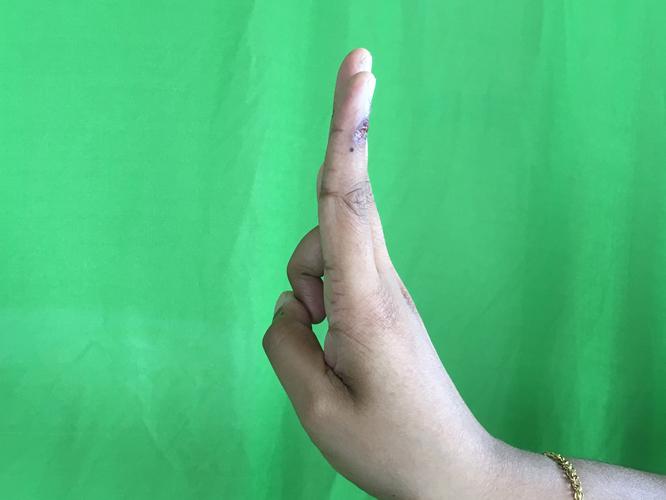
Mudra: Mayura
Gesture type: single_hand